Private Line (band)

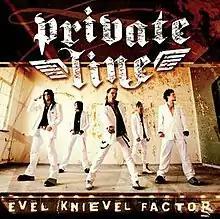
"Evel Knievel Factor" (released 1 November 2006)

"Evel Knievel Factor"-album was also released in Ukraine, Japan by JVC@Victor Entertainment, Russia by Dance Paradise/Soyuz, Brazil, Chile, Argentina in South America by Dynamo Records, Sweden by Playground Scandinavia.